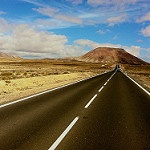
Label: street